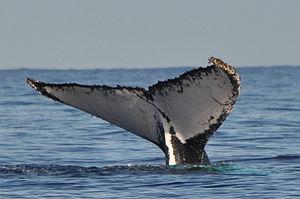
Baleine à bosse - caudale -
Globice, en nom complet Groupe local d'observation et d'identification des cétacés, est une association étudiant et protégeant les mammifères marins qui approchent de l'île de La Réunion, département d'outre-mer français dans l'océan Indien. Fondée en 2001, elle participe à la connaissance des espèces et à leur préservation alors que celles-ci font l'objet d'un intérêt touristique croissant. Son siège est installé à Saint-Pierre dans le quartier de Grands Bois. L'association est membre de l'UICN depuis 2006.